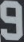
Number: 9